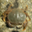
Label: cra